Hampton Park Terrace

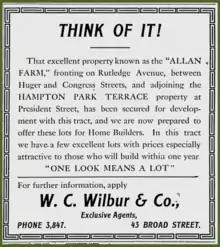
This ad from 1912 announced the start of sales in the southeastern or Allan Farm portion of Hampton Park Terrace.

The neighborhood was, at the time, on the very edge of developed Charleston. At first, skeptics claimed that the development would fail, but within a month of the start of selling lots, more than 100 of the 251 original lots had been sold. The development was amid truck farming sites, but it benefitted from its location near the Ashley River and Hampton Park. A newspaper account at the time predicted that its success would start a move to suburban living in Charleston instead of in the lower peninsula because of these advantages: "No more desirable location for a home could be imagined-close to the river, away from the noise and bustle of the city, on the Rutledge avenue [trolley] car line and close to the King street car line, bordering Hampton Park, beautiful now and to be doubly beautiful when plans now being worked out are completed, within sight of the Ashley River with its fresh salt breezes, and the whole area high and dry, sixteen feet above low water mark, within four blocks of the Mitchell School, the biggest and best of the schools of the city system."